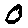
Label: 0